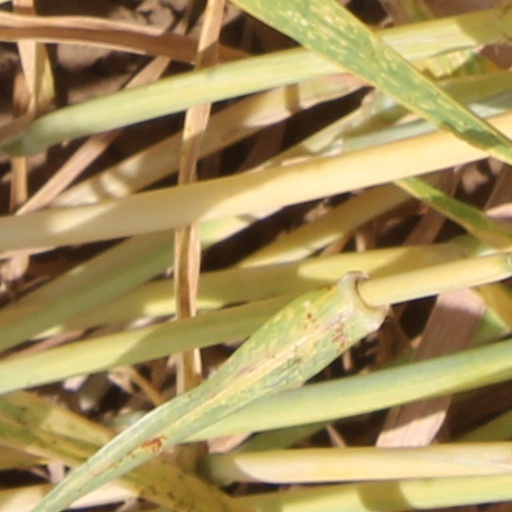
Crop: wheat